The Blacklist season 4

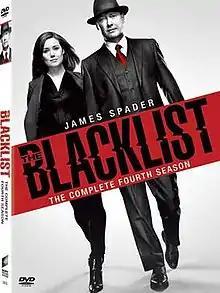
Season 4 DVD cover

The fourth season of the American crime thriller television series "The Blacklist" premiered on NBC on September 22, 2016. The season was produced by Davis Entertainment, Universal Television and Sony Pictures Television, and the executive producers are Jon Bokenkamp, John Davis, John Eisendrath, John Fox, and Joe Carnahan. The season consisted of 22 episodes and concluded on May 18, 2017.